Aur Pyaar Ho Gaya

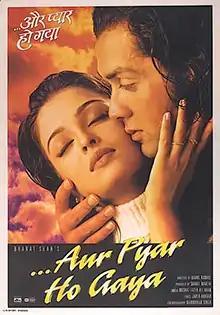
Theatrical release poster

Aur Pyar Ho Gaya ( And Love Happened) is a 1997 Indian Hindi-language romantic drama film directed by Rahul Rawail, starring Bobby Deol and Aishwarya Rai. This film marked Rai's debut in Hindi film industry. The film's music was composed by Nusrat Fateh Ali Khan, who also makes a cameo appearance in the film. He died only a day after the film's release.